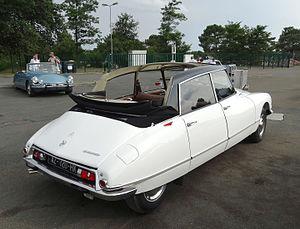
Henri Albert Maurice Chapron, né le 30 décembre 1886 à Nouan-le-Fuzelier et mort le 14 mai 1978 à Paris, fut un carrossier automobile français.